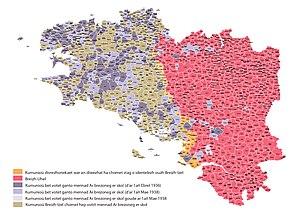
Ar Brezhoneg er Skol était une association militant pour l'enseignement du breton à l'école.